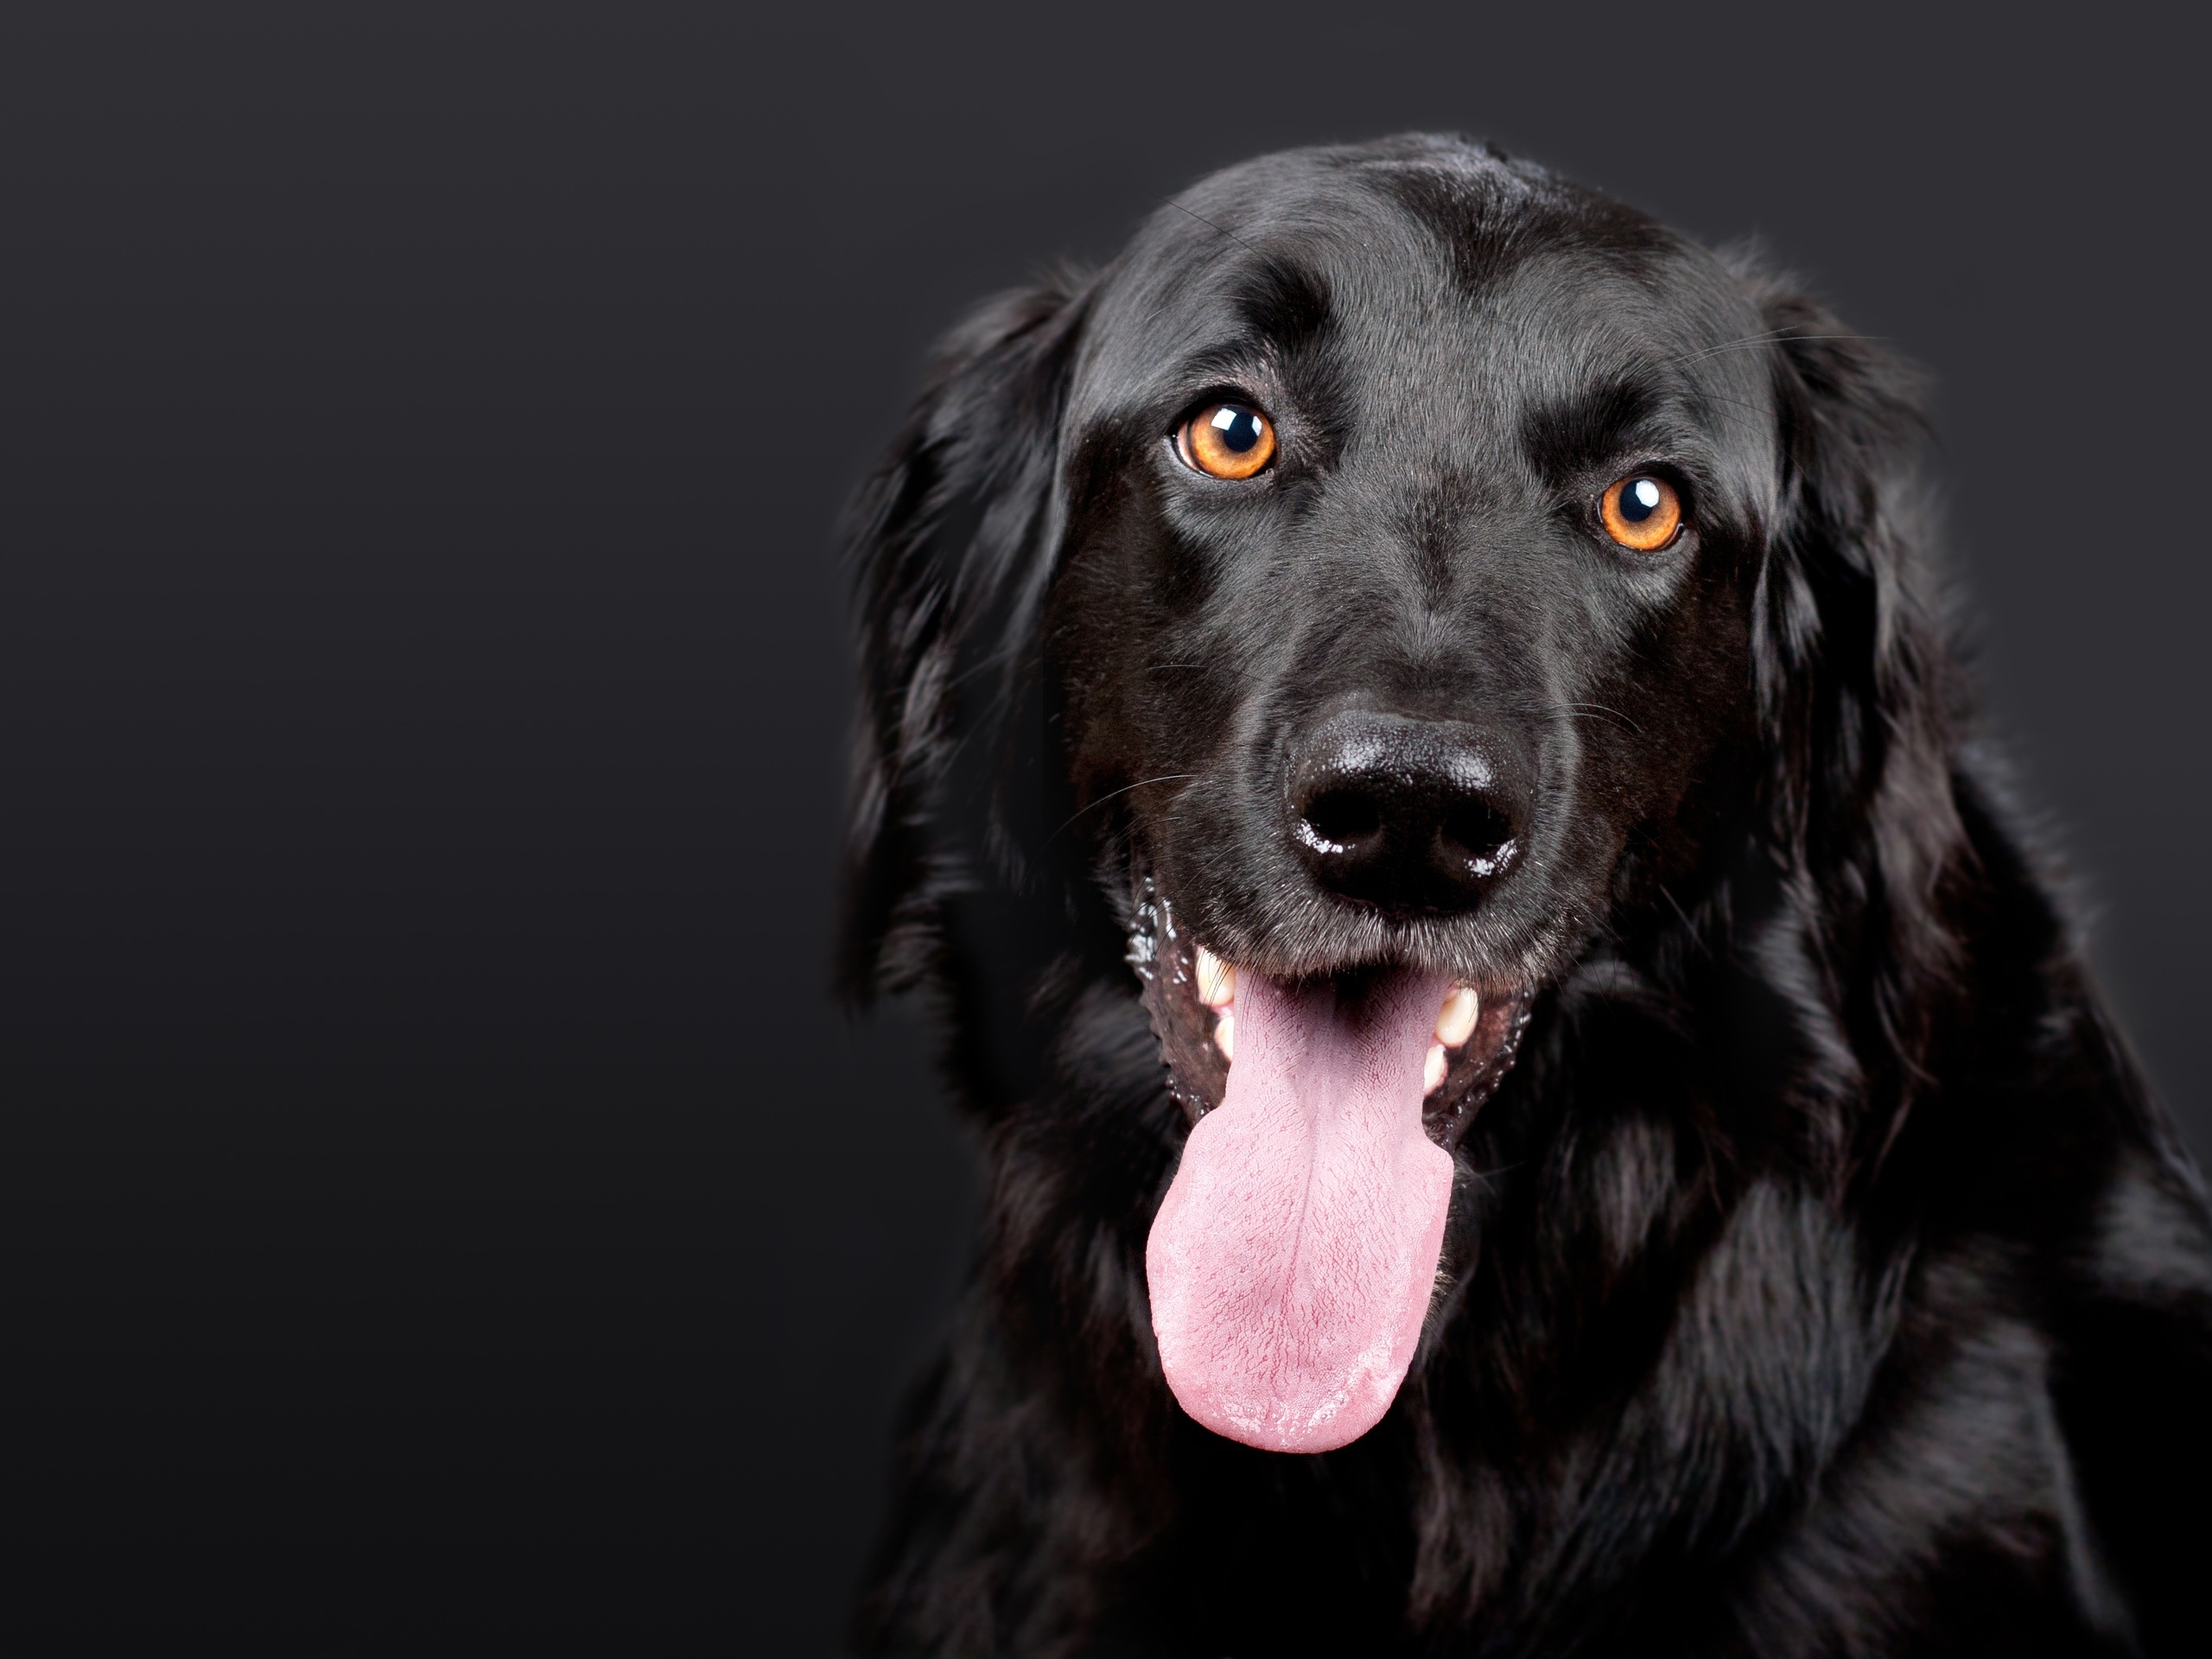
dog, mammal, vertebrate, dog breed, canidae, carnivore, flat coated retriever, sporting group, snout, retriever, rare breed dog, hunting dog, spaniel, labrador retriever, german spaniel